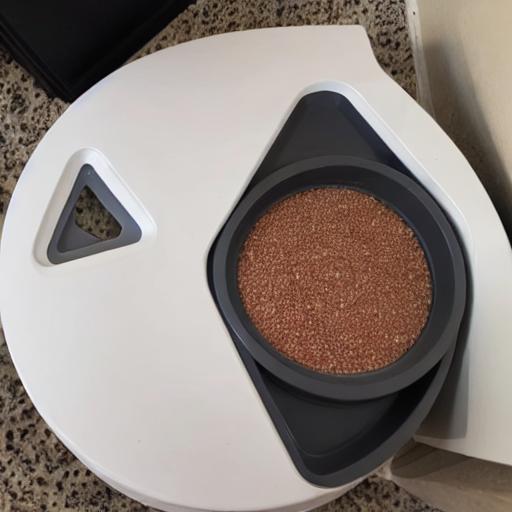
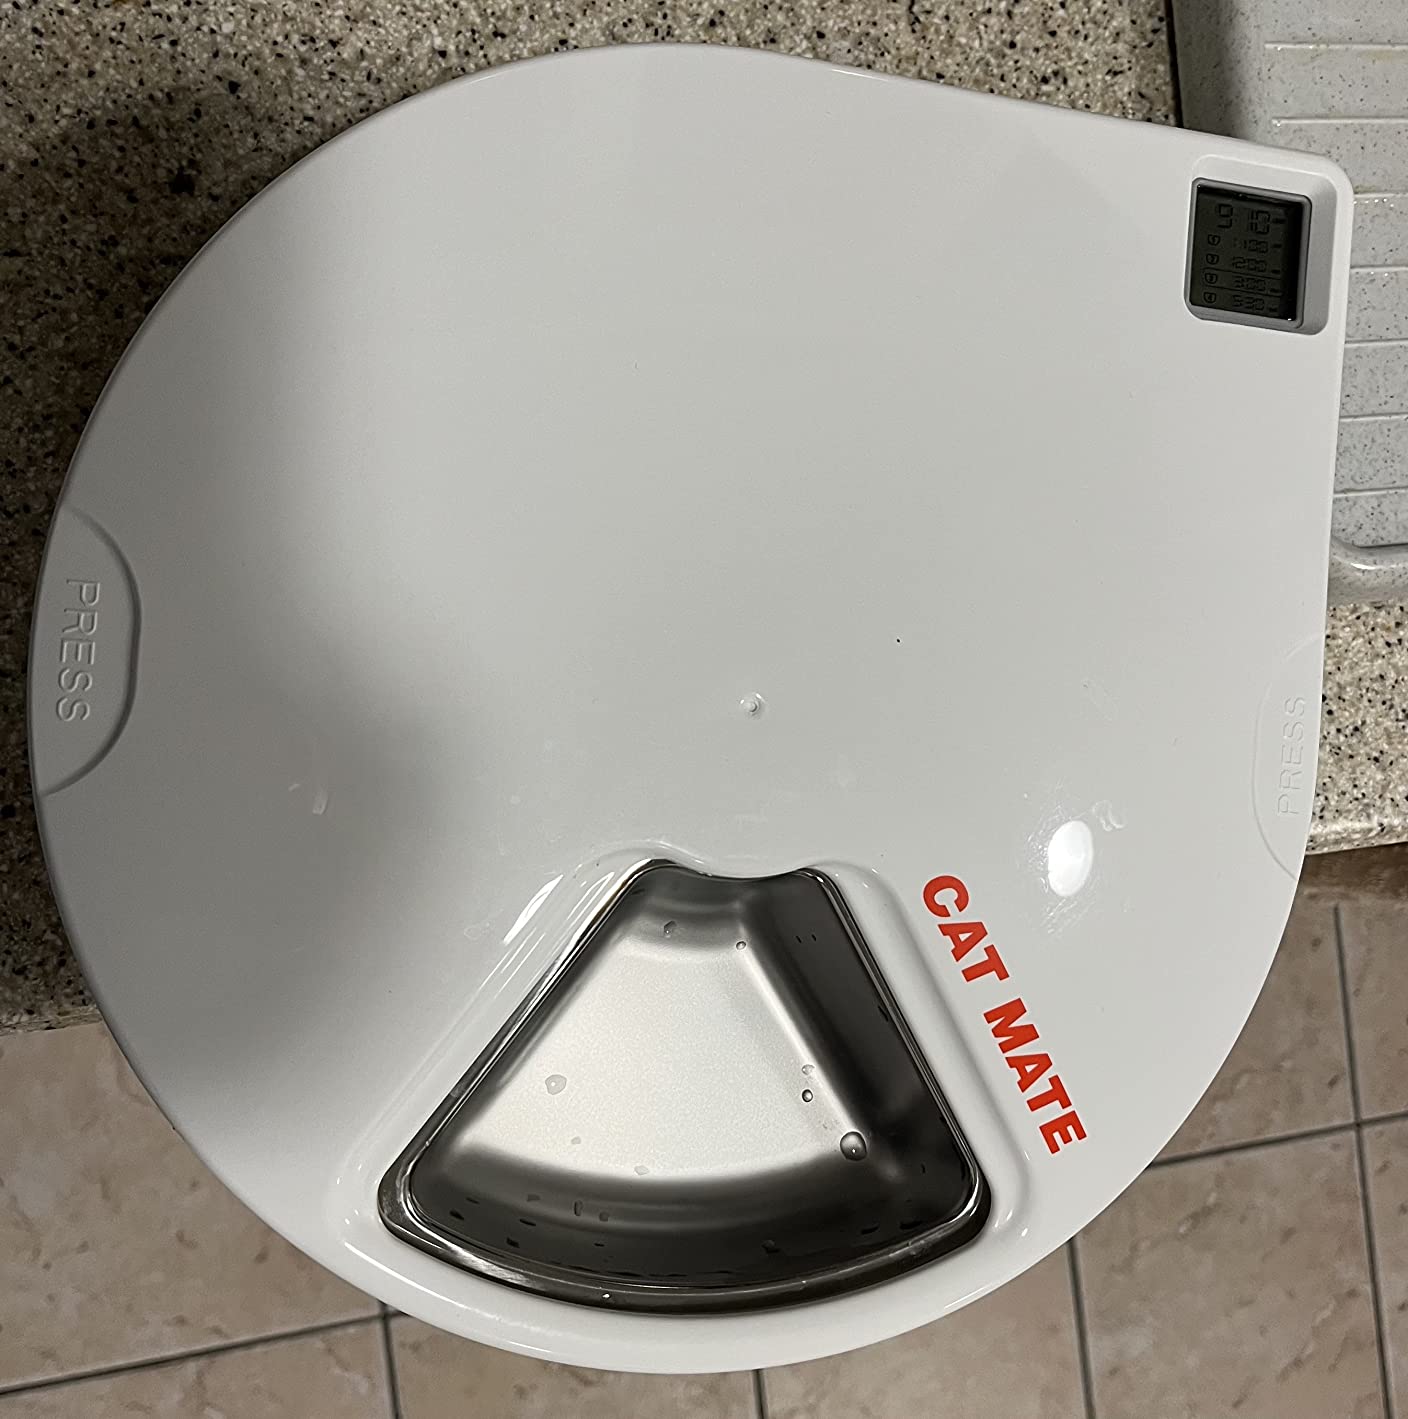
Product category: items_feeder
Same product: no